Bojana Jovanovski Petrović

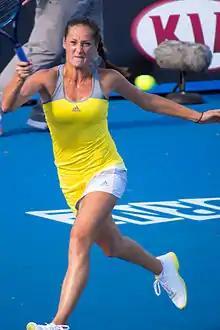
Jovanovski reached 4th round of the 2013 Australian Open, her best Grand Slam result

She then lost seven matches in a row. Four of them were at Fed Cup. First, Serbia played in World Group against Slovakia and lost 2–3. Jovanovski lost her two singles matches, first to Daniela Hantuchová and then to Jana Čepelová in a tight match. Serbia then played play-offs to stay in the World Group, but lost to Germany 2–3. Ana Ivanovic won two singles matches, but Jovanovski lost her two, to Angelique Kerber in two sets, and then to Mona Barthel in three.